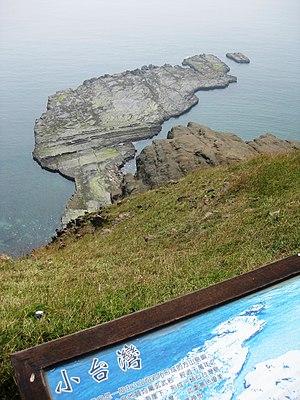
Penghu ou îles Pescadores est un archipel de 90 îles et îlots situés au large de la côte ouest de Taïwan, dans le détroit de Taïwan, à 45 km de la côte sud-ouest de Taïwan et à 140 km du continent. Couvrant une superficie de 141 km², pour une population totale de 100 000 habitants, elles correspondent administrativement au comté de Penghu, dont la capitale est la ville de Makung. Il est le deuxième plus petit comté après celui de Lienchiang.